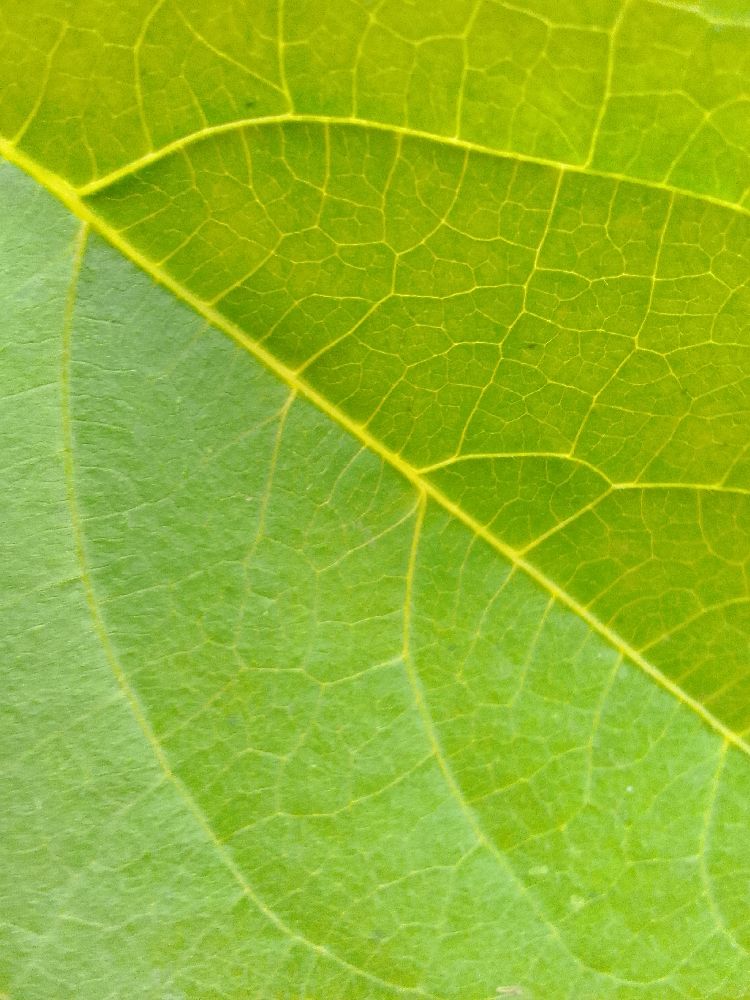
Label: healthy